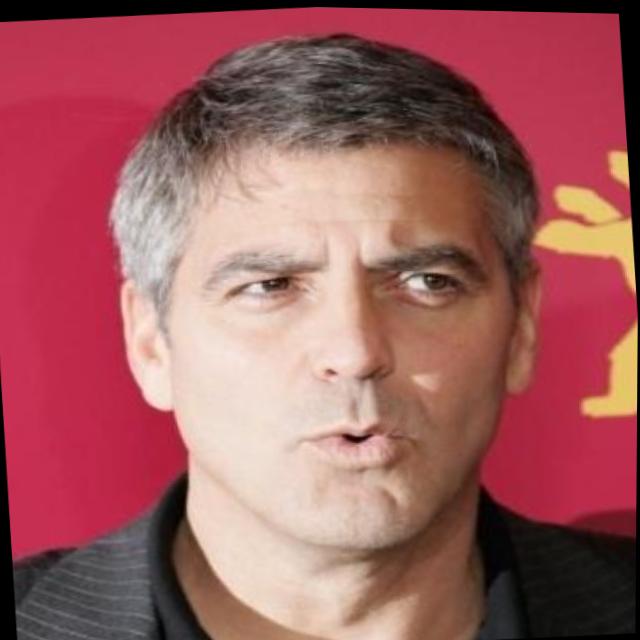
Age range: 45-64